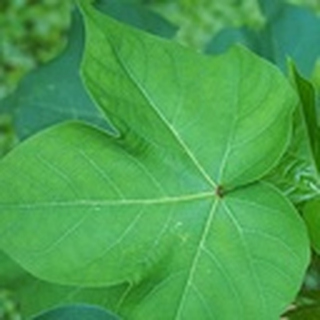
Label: healthy_cotton